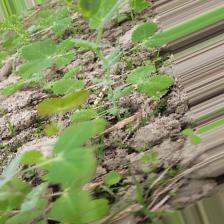
Label: Normal